Picnic on the Grass

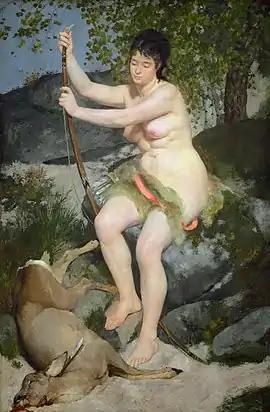
"Diana" by Pierre-Auguste Renoir, 1867

The themes of "Picnic on the Grass" revolve around modern issues such as artificial insemination, the pharmaceutical industry and the mass media. Jean Renoir's biographer Pascal Mérigeau writes that the film "deals with disturbingly serious subjects using a farcical tone". The film historian Jean Douchet wrote that the film should be taken seriously, but describes its story as an invitation to not do so. Renoir satirizes a modernity he does not think highly of, and uses story and tone to suggest to the viewer that it is not very important.